Xie Youfa

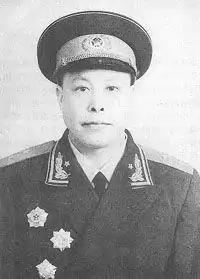
Xie Youfa

Xie Youfa (16 April 1917 - 9 January 1995) was a lieutenant general in the People's Liberation Army (PLA).